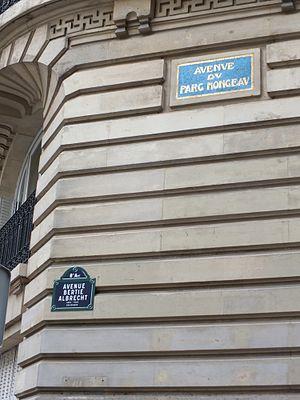
Plaque de rue Avenue Bertie-Albrecht avec l'ancien nom Avenue du Parc Monceau - Paris, 8e arrondissement.
L’avenue Bertie-Albrecht est une voie du 8ᵉ arrondissement de Paris.
Berthe Pauline Mariette Wild, dite Berty Albrecht, née le 15 février 1893 à Marseille et morte le 31 mai 1943 à la prison de Fresnes, est une résistante française. Elle est l'une des six femmes Compagnons de la Libération et l'une des deux femmes inhumées dans la crypte du Mémorial de la France combattante au mont Valérien.